Puebla (city)

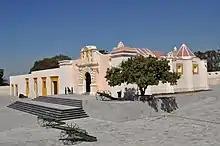
Fort Loreto

Fort Loreto and Fort Guadalupe are located in the Centro Civico 5 de Mayo part of the city. Both were instrumental to the Battle of Puebla on 5 May 1862. The chapel of the Loreto fort contains a former chapel, which is now the Museo de la No Intervención (Museum of Non-Intervention). This is to commemorate a non-aggression pact signed by Mexico and Central American and two South American countries in the 1960s. The Museo de Guerra del Fuerte (Fort War Museum) de Loreto y Guadalupe is located in this fort as well. This museum contains cannons, shotguns, swords, documents and other objects related to this battle.